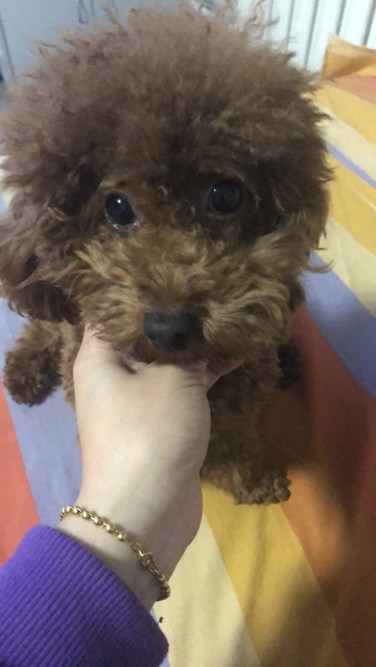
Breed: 7449-n000128-teddy